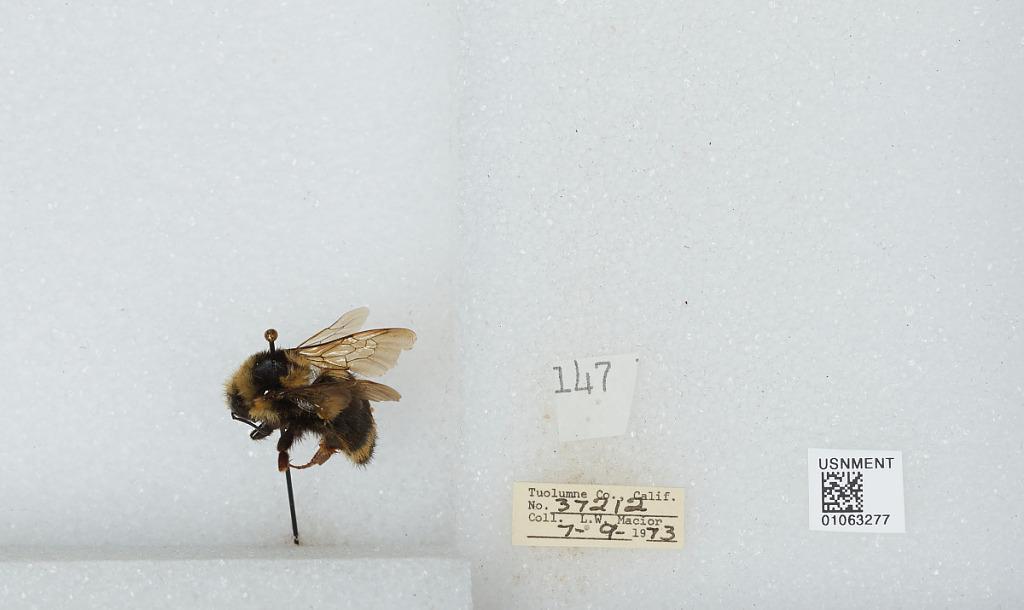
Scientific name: Bombus bifarius nearcticus
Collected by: L. Macior
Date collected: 1973-7-9
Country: United States
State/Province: California
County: Tuolumne
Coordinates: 38.02, -119.93